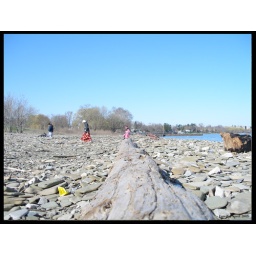
Min and the girls walking back to the path after skipping rocks in Lake Ontario (don't touch the water)